Ramón Nomar

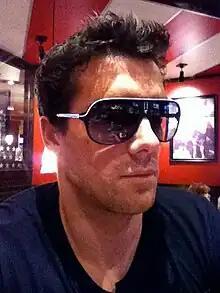
Nomar in 2011

Ramon Nomar (born 9 January 1974) is a Venezuelan-born Spanish pornographic actor and director. His accolades include the Hot d'Or Award for Best New Actor and the XBIZ Award for Male Performer of the Year. Nomar broke into the pornographic film industry after being discovered by Italian director Luca Damiano at a casting contest. He has worked with pornographic film producers Reality Kings, Brazzers and New Sensation.